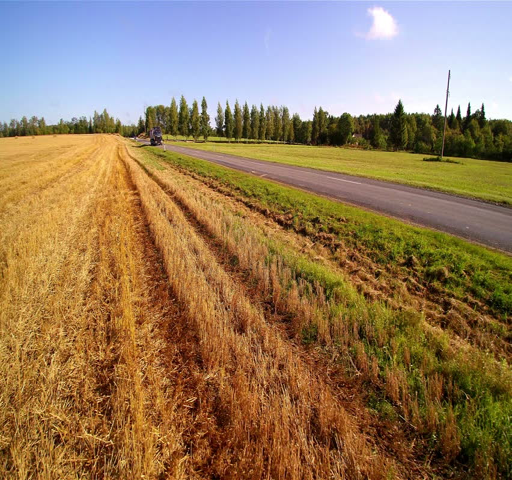
big trucks passing by the road .